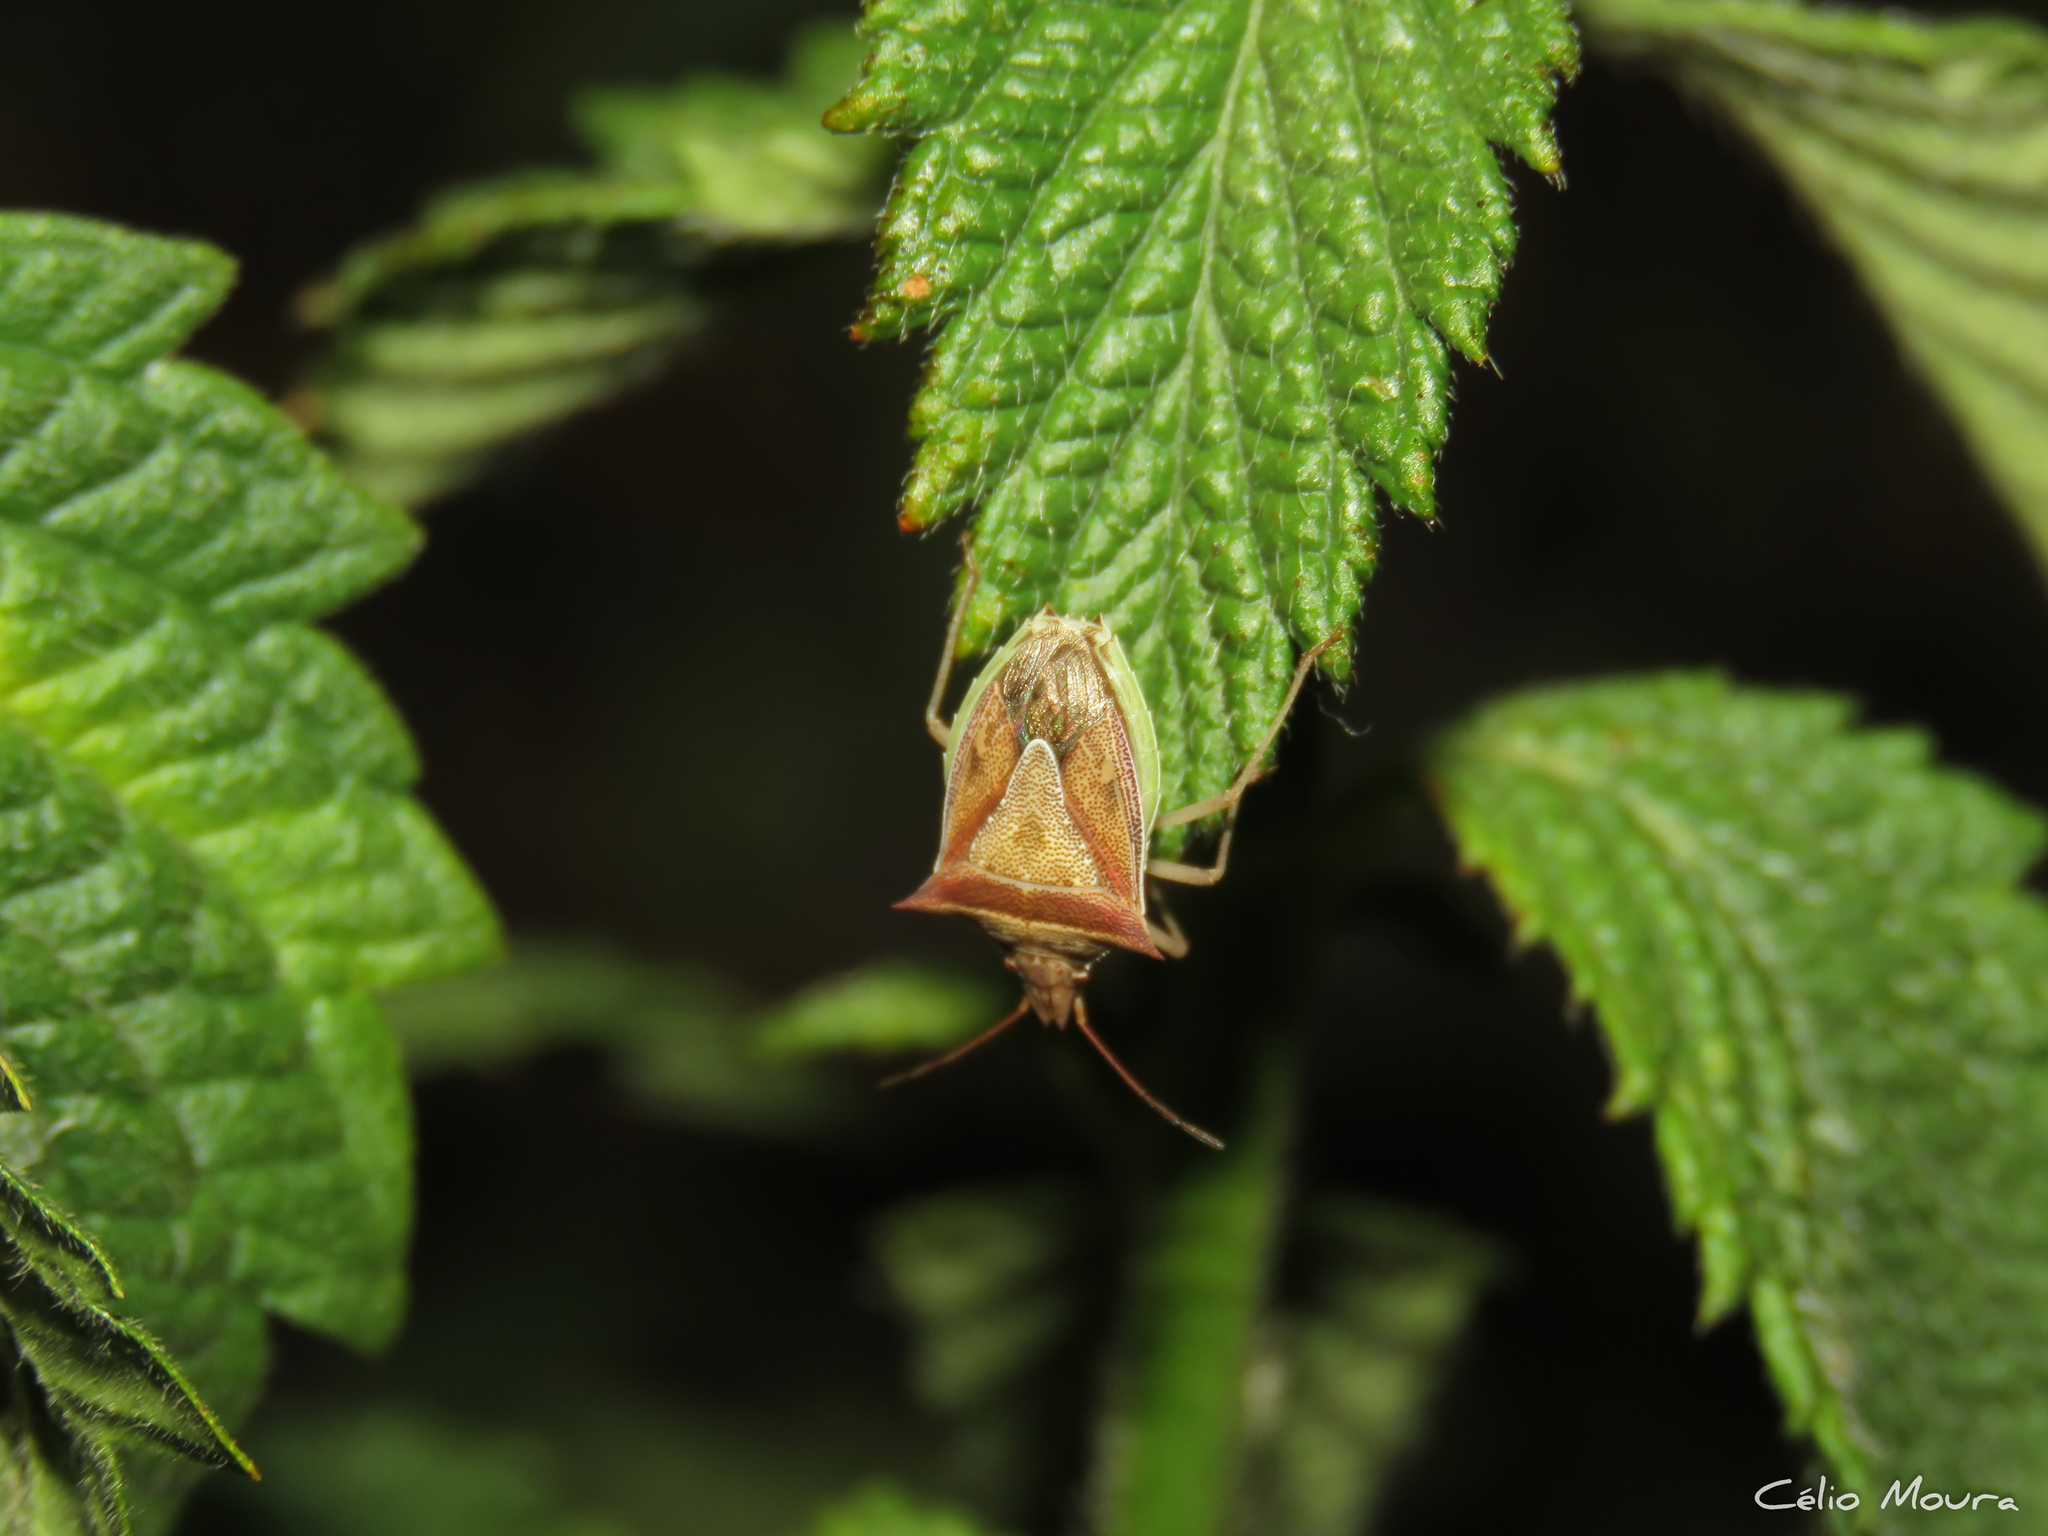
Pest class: stink_bug